Bánh lọt

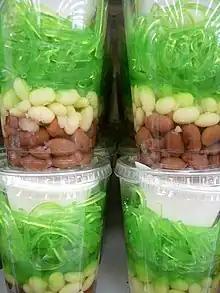
Bánh lọt (green part) in Chè Ba màu cups

Bánh lọt is sweet rice pasta dessert in southern Vietnamese cuisine. It is made with rice, salt, tapioca flour, coconut milk, sugar and water. "Bánh lọt" is also used to make two types of chè: "chè bánh lọt "and "chè đậu đỏ bánh lọt" (used with red beans). It is believed to have been introduced to Vietnam from Thailand, where it is called lod chong.